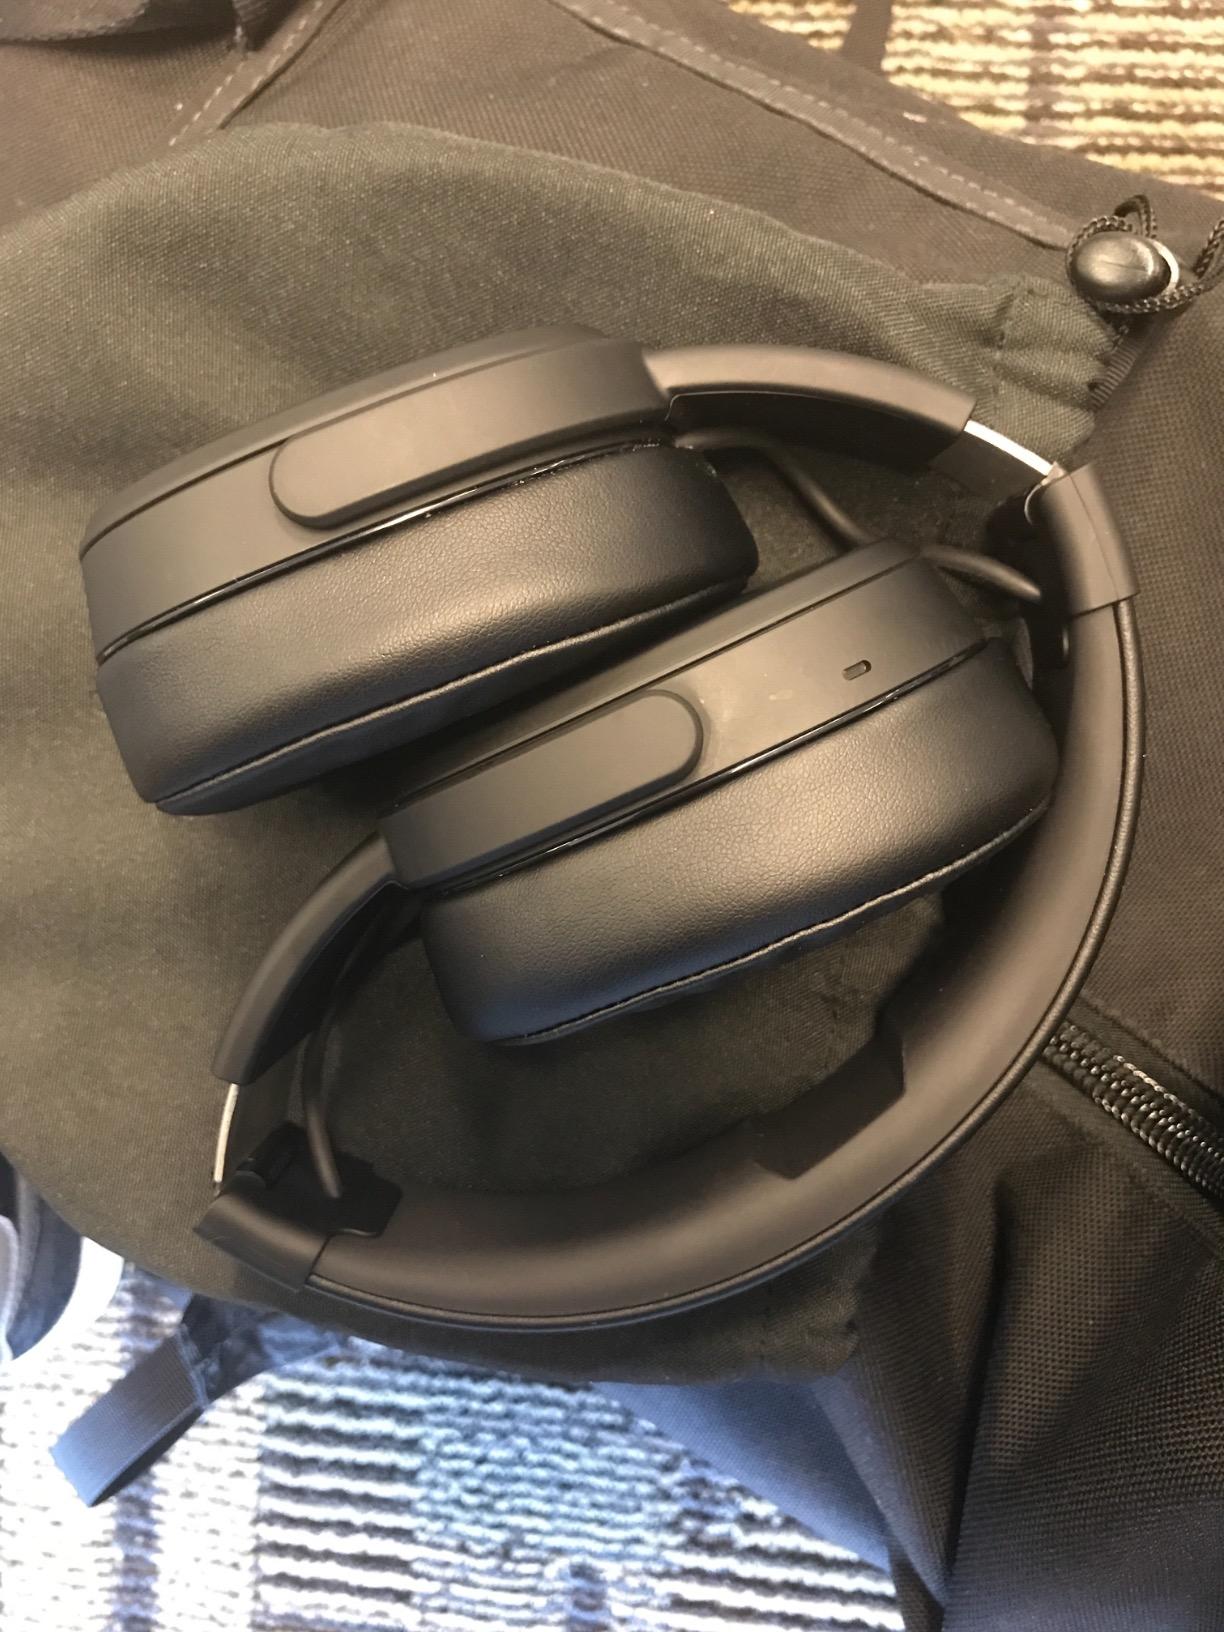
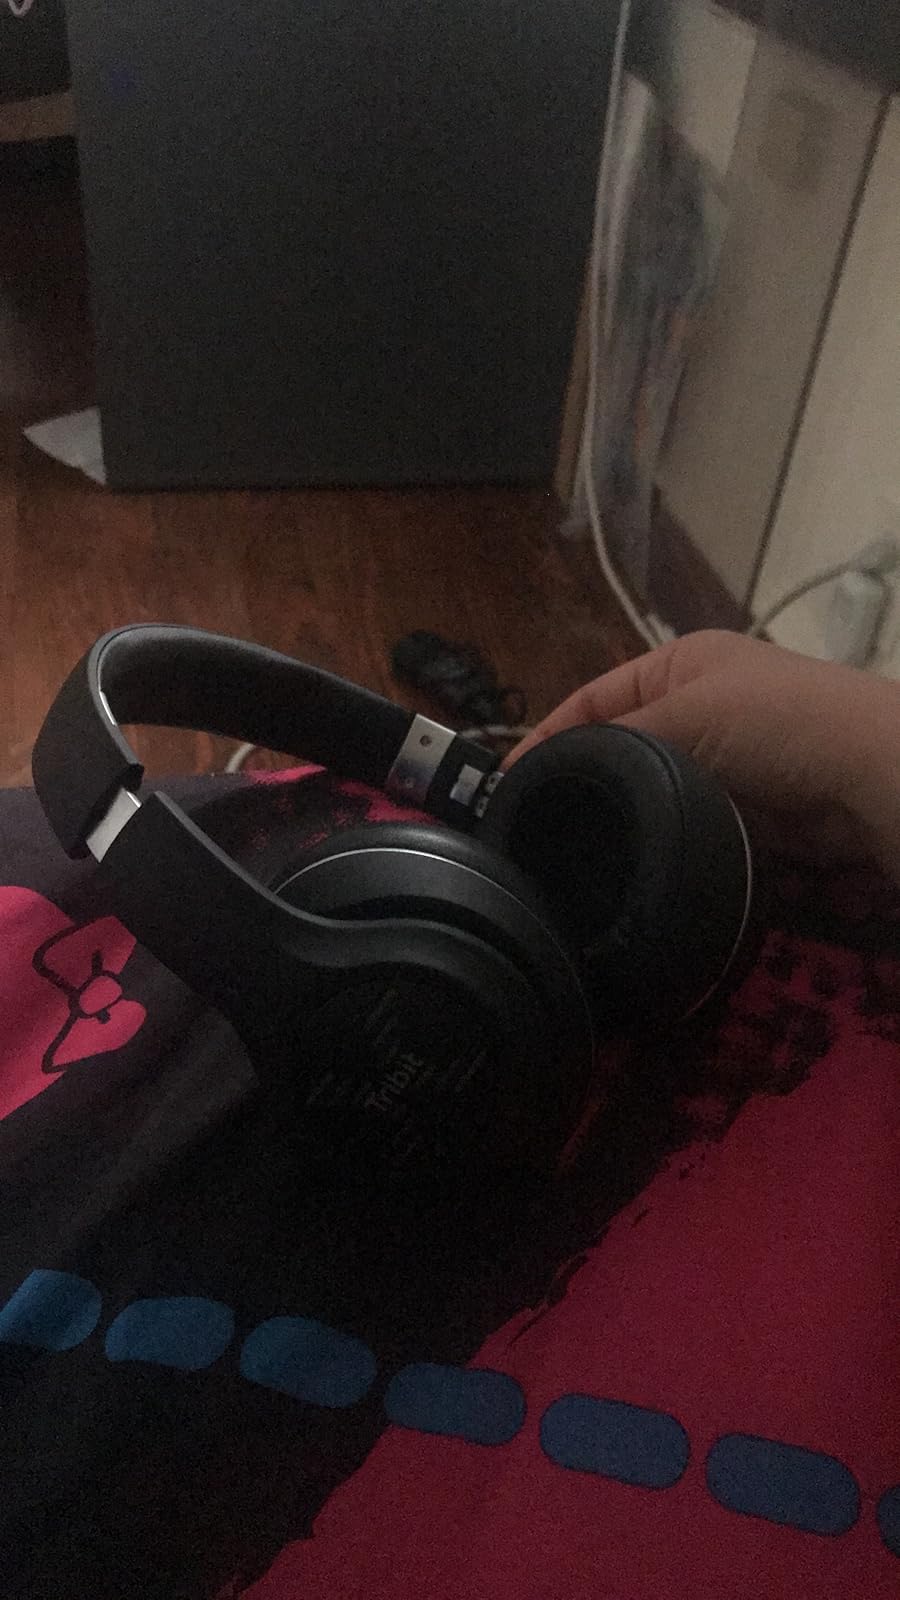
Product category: headphones
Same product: no